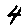
Label: 4